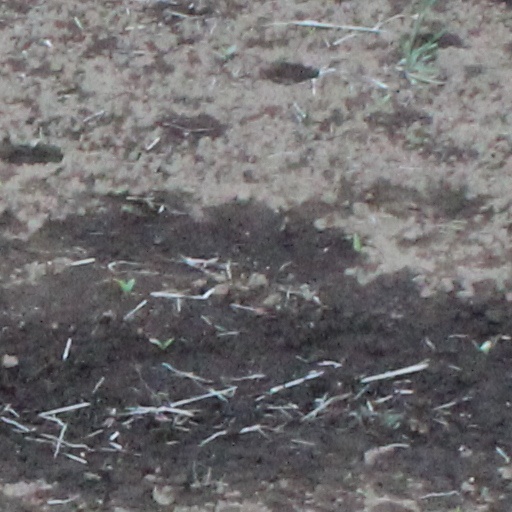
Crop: wheat